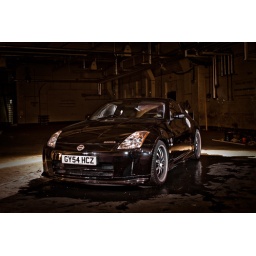
Nissan 350z NismoStrobist: Shot on BULB (about 1.30secs)Halogen lamp behind the car and Canon 430ex fired around the car by hand